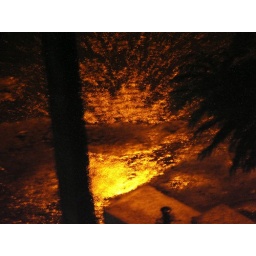
Reflection of the Sodium Vapour lamp on a small pool of rain water battered by a light shower